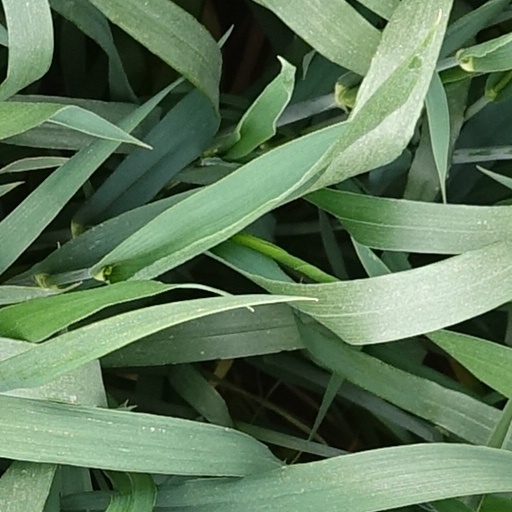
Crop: wheat